List of birds of Oregon

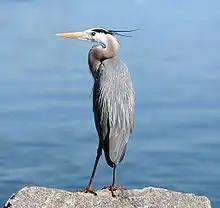
Great blue heron

Cormorants are medium-to-large aquatic birds, usually with mainly dark plumage and areas of colored skin on the face. The bill is long, thin, and sharply hooked. Their feet are four-toed and webbed.